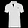
Label: T - shirt / top